Royal Rumble (1994)

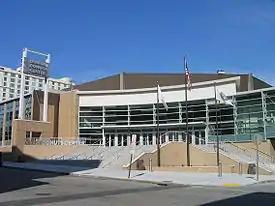
The event was held at the Providence Civic Center in Providence, Rhode Island.

The Royal Rumble is an annual gimmick pay-per-view (PPV) produced every January by the World Wrestling Federation (WWF, now WWE) since 1988. It is one of the promotion's original four pay-per-views, along with WrestleMania, SummerSlam, and Survivor Series, which were dubbed the "Big Four", and one of the "Big Five", along with King of the Ring that was established in 1993. It is named after the Royal Rumble match, a modified battle royal in which the participants enter at timed intervals instead of all beginning in the ring at the same time. The 1994 event was the seventh event in the Royal Rumble chronology and was scheduled to be held on Saturday, January 22, 1994, at the Providence Civic Center in Providence, Rhode Island.